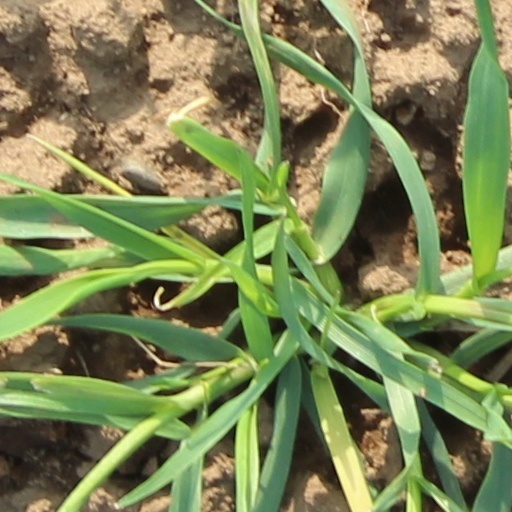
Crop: wheat